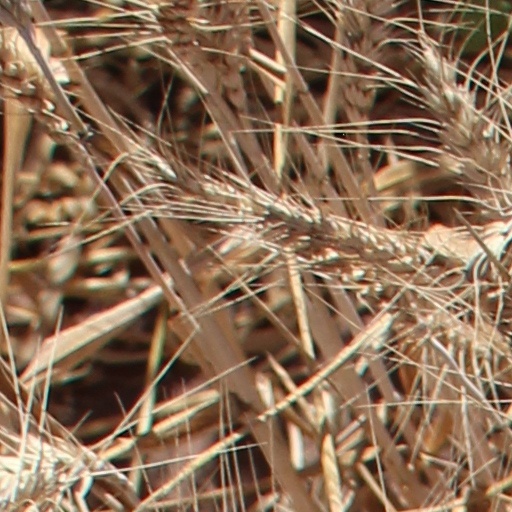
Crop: wheat